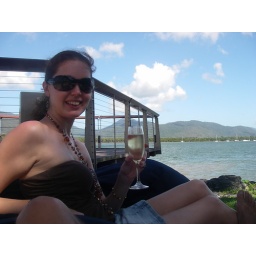
afternoon glass of bubbly by the water - yes please